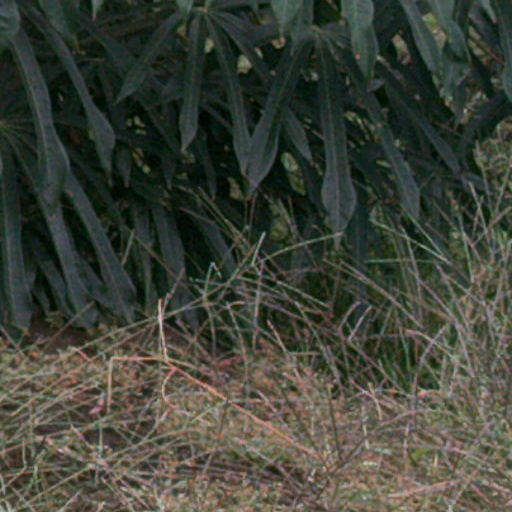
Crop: cassava